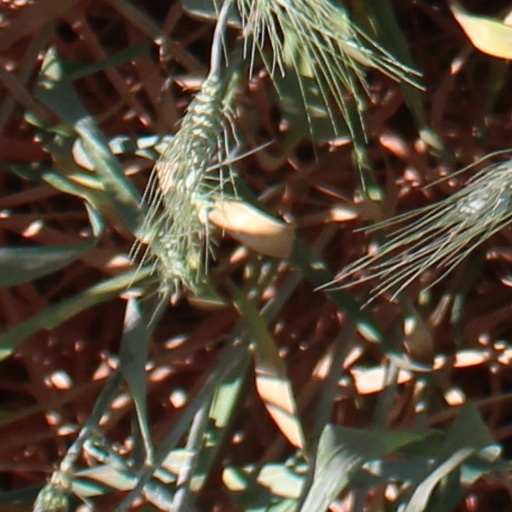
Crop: wheat